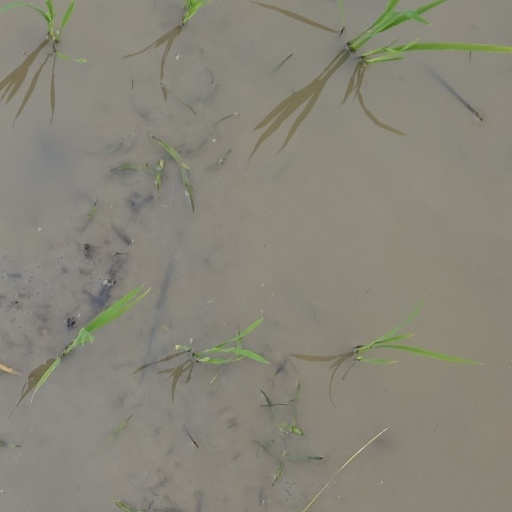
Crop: rice